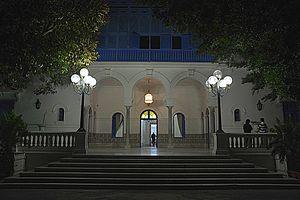
Partie historique dit «
Le bey de Tunis est à l'origine un gouverneur représentant l'Empire ottoman à Tunis.